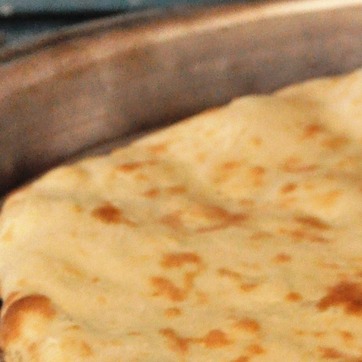
Material: food